Windows XP editions

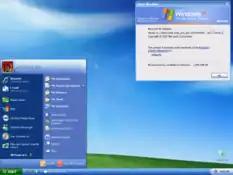
Windows XP MCE 2005's desktop, when Media Center is not running

In March 2004, the European Commission fined Microsoft €497 million (£395 million or $784 million) and ordered the company to provide a version of Windows without Windows Media Player. The Commission concluded that Microsoft "broke European Union competition law by leveraging its near monopoly in the market for PC operating systems onto the markets for work group server operating systems and for media players". After unsuccessful appeals in 2004 and 2005, Microsoft reached an agreement with the Commission where it would release a court-compliant version, Windows XP "Edition N." This version does not include the company's Windows Media Player but instead encourages users to pick and download their own media player. Microsoft wanted to call this version "Reduced Media Edition", but EU regulators objected and suggested the "Edition N" name, with the "N" signifying "not with Media Player" for both Home and Professional editions of Windows XP. Because it is sold at the same price as the version with Windows Media Player included, Dell, Hewlett-Packard, Lenovo and Fujitsu Siemens have chosen not to stock the product. However, Dell did offer the operating system for a short time. Consumer interest has been low, with roughly 1,500 units shipped to OEMs, and no reported sales to consumers.